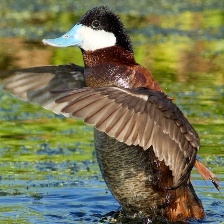
Species: RUDDY SHELDUCK
Scientific name: TADORNA FERRUGINEA
ImageNet parent category: drake